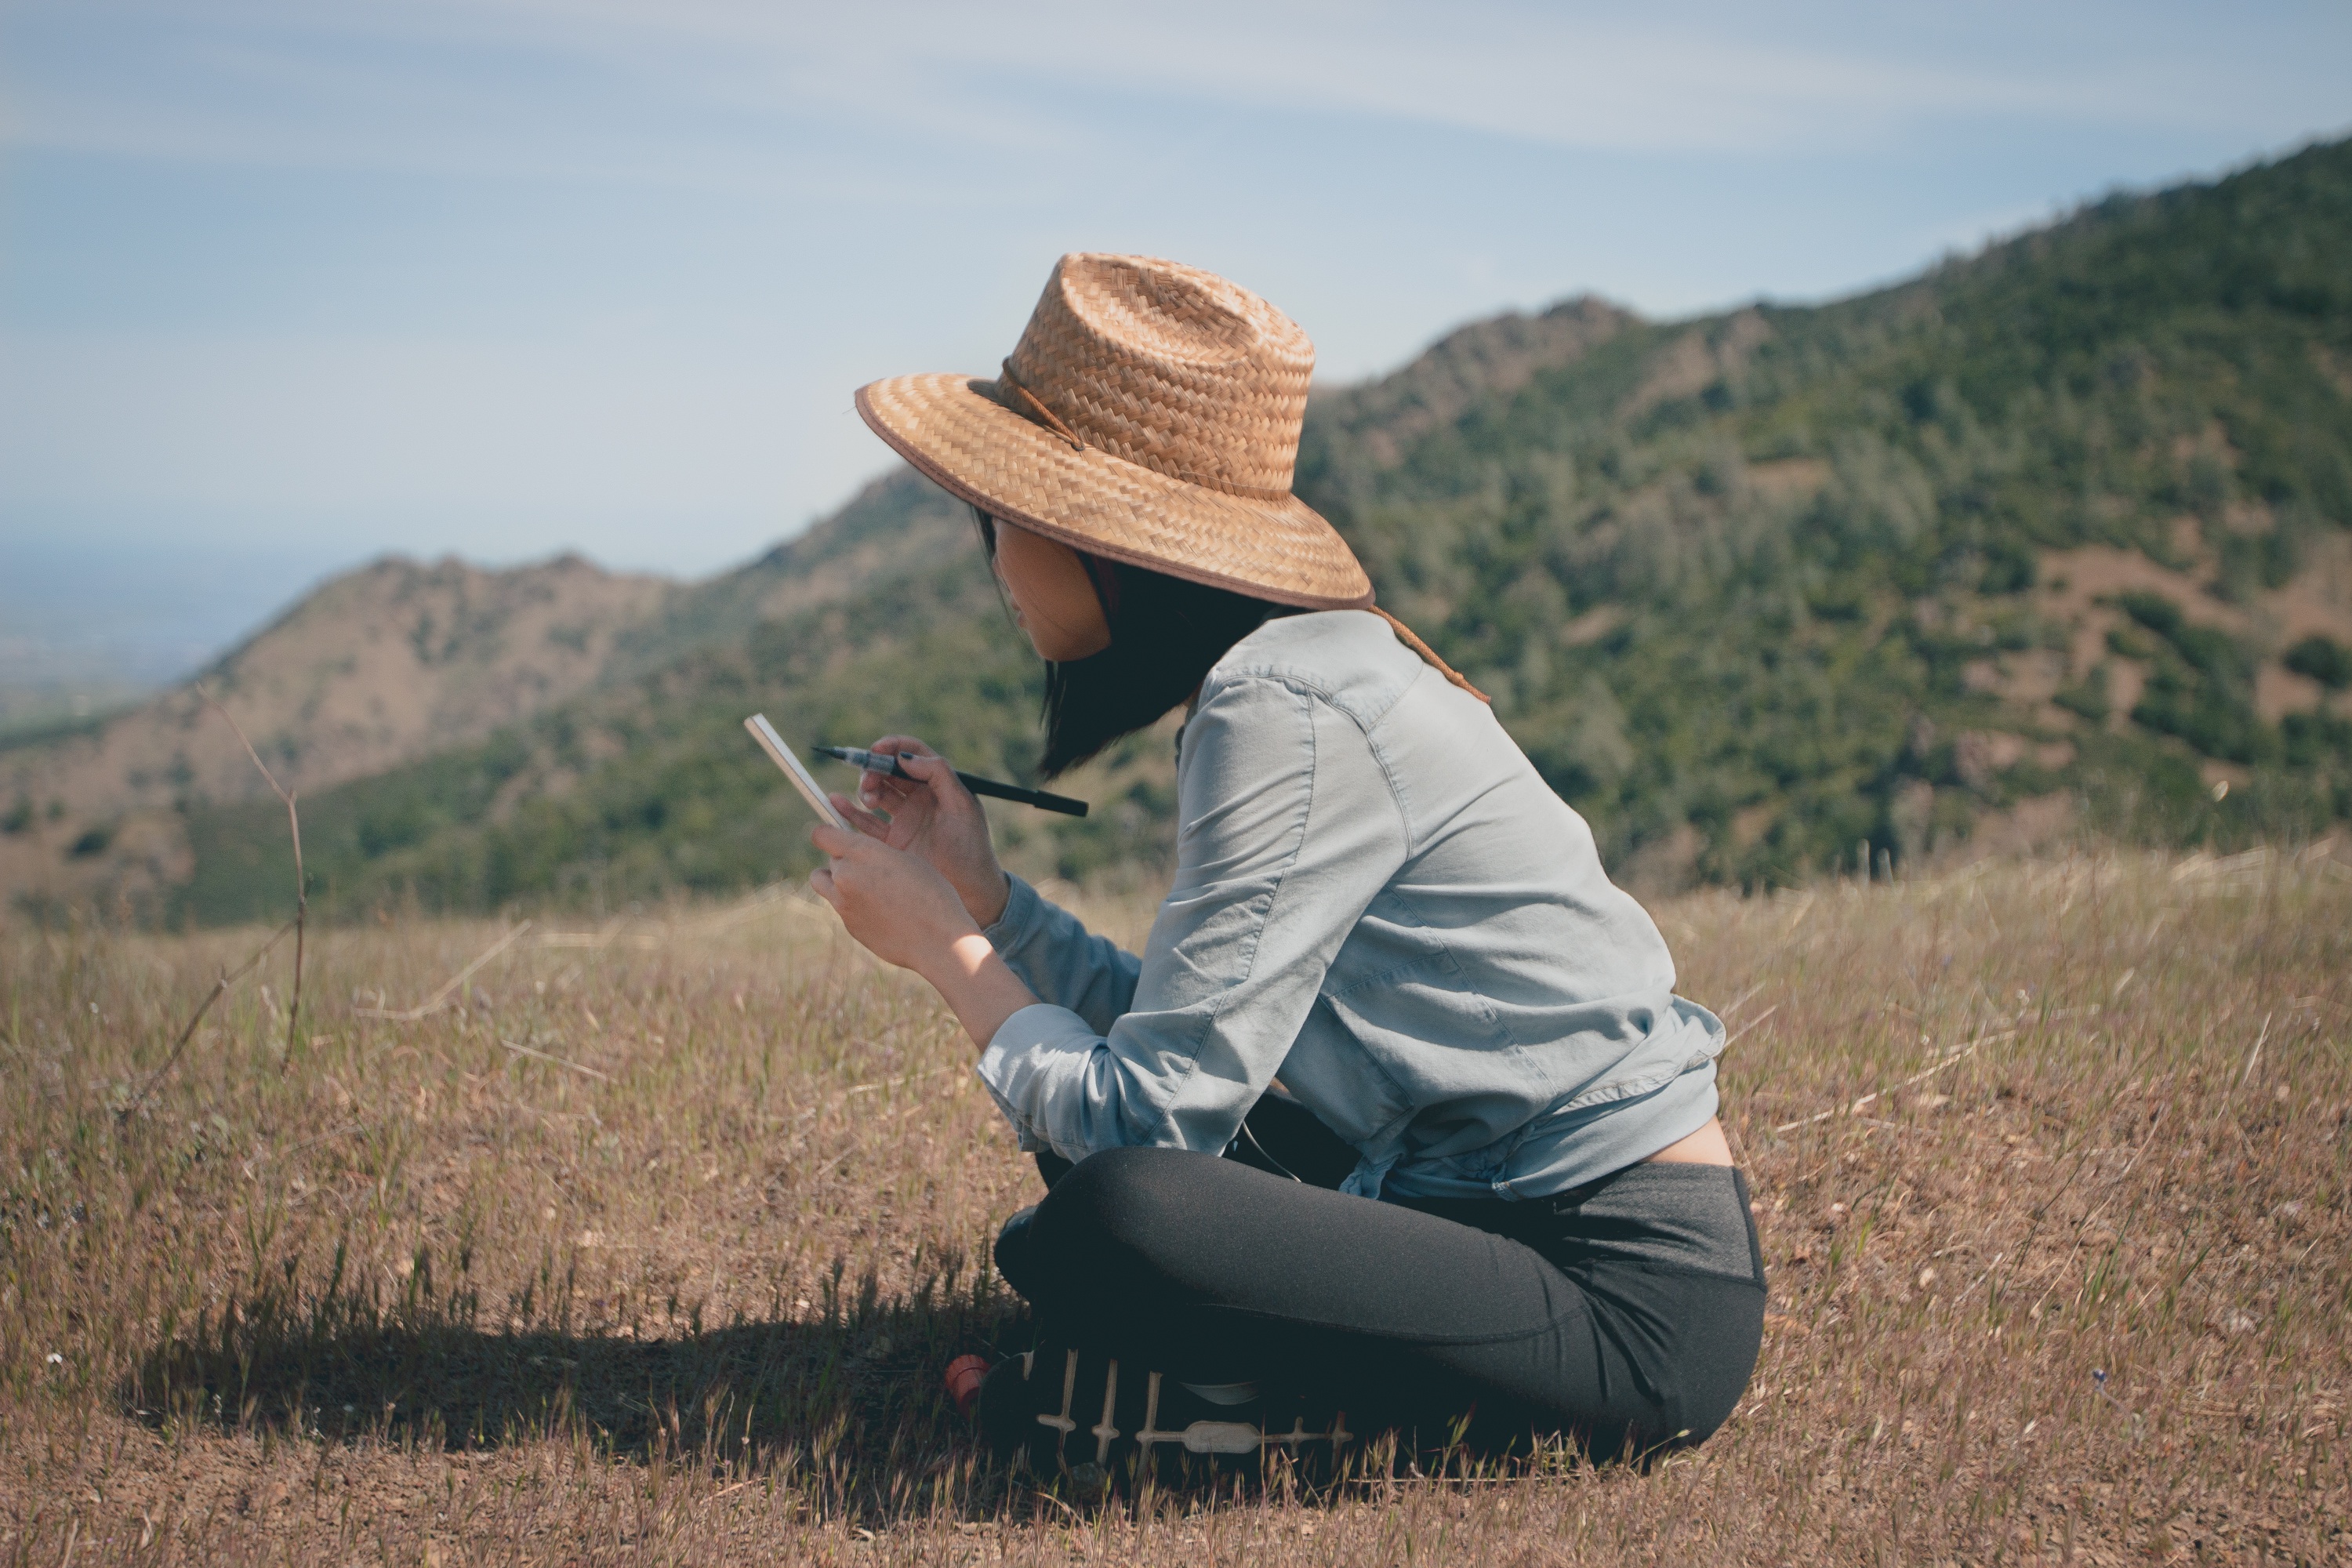
grass, agriculture, grass family